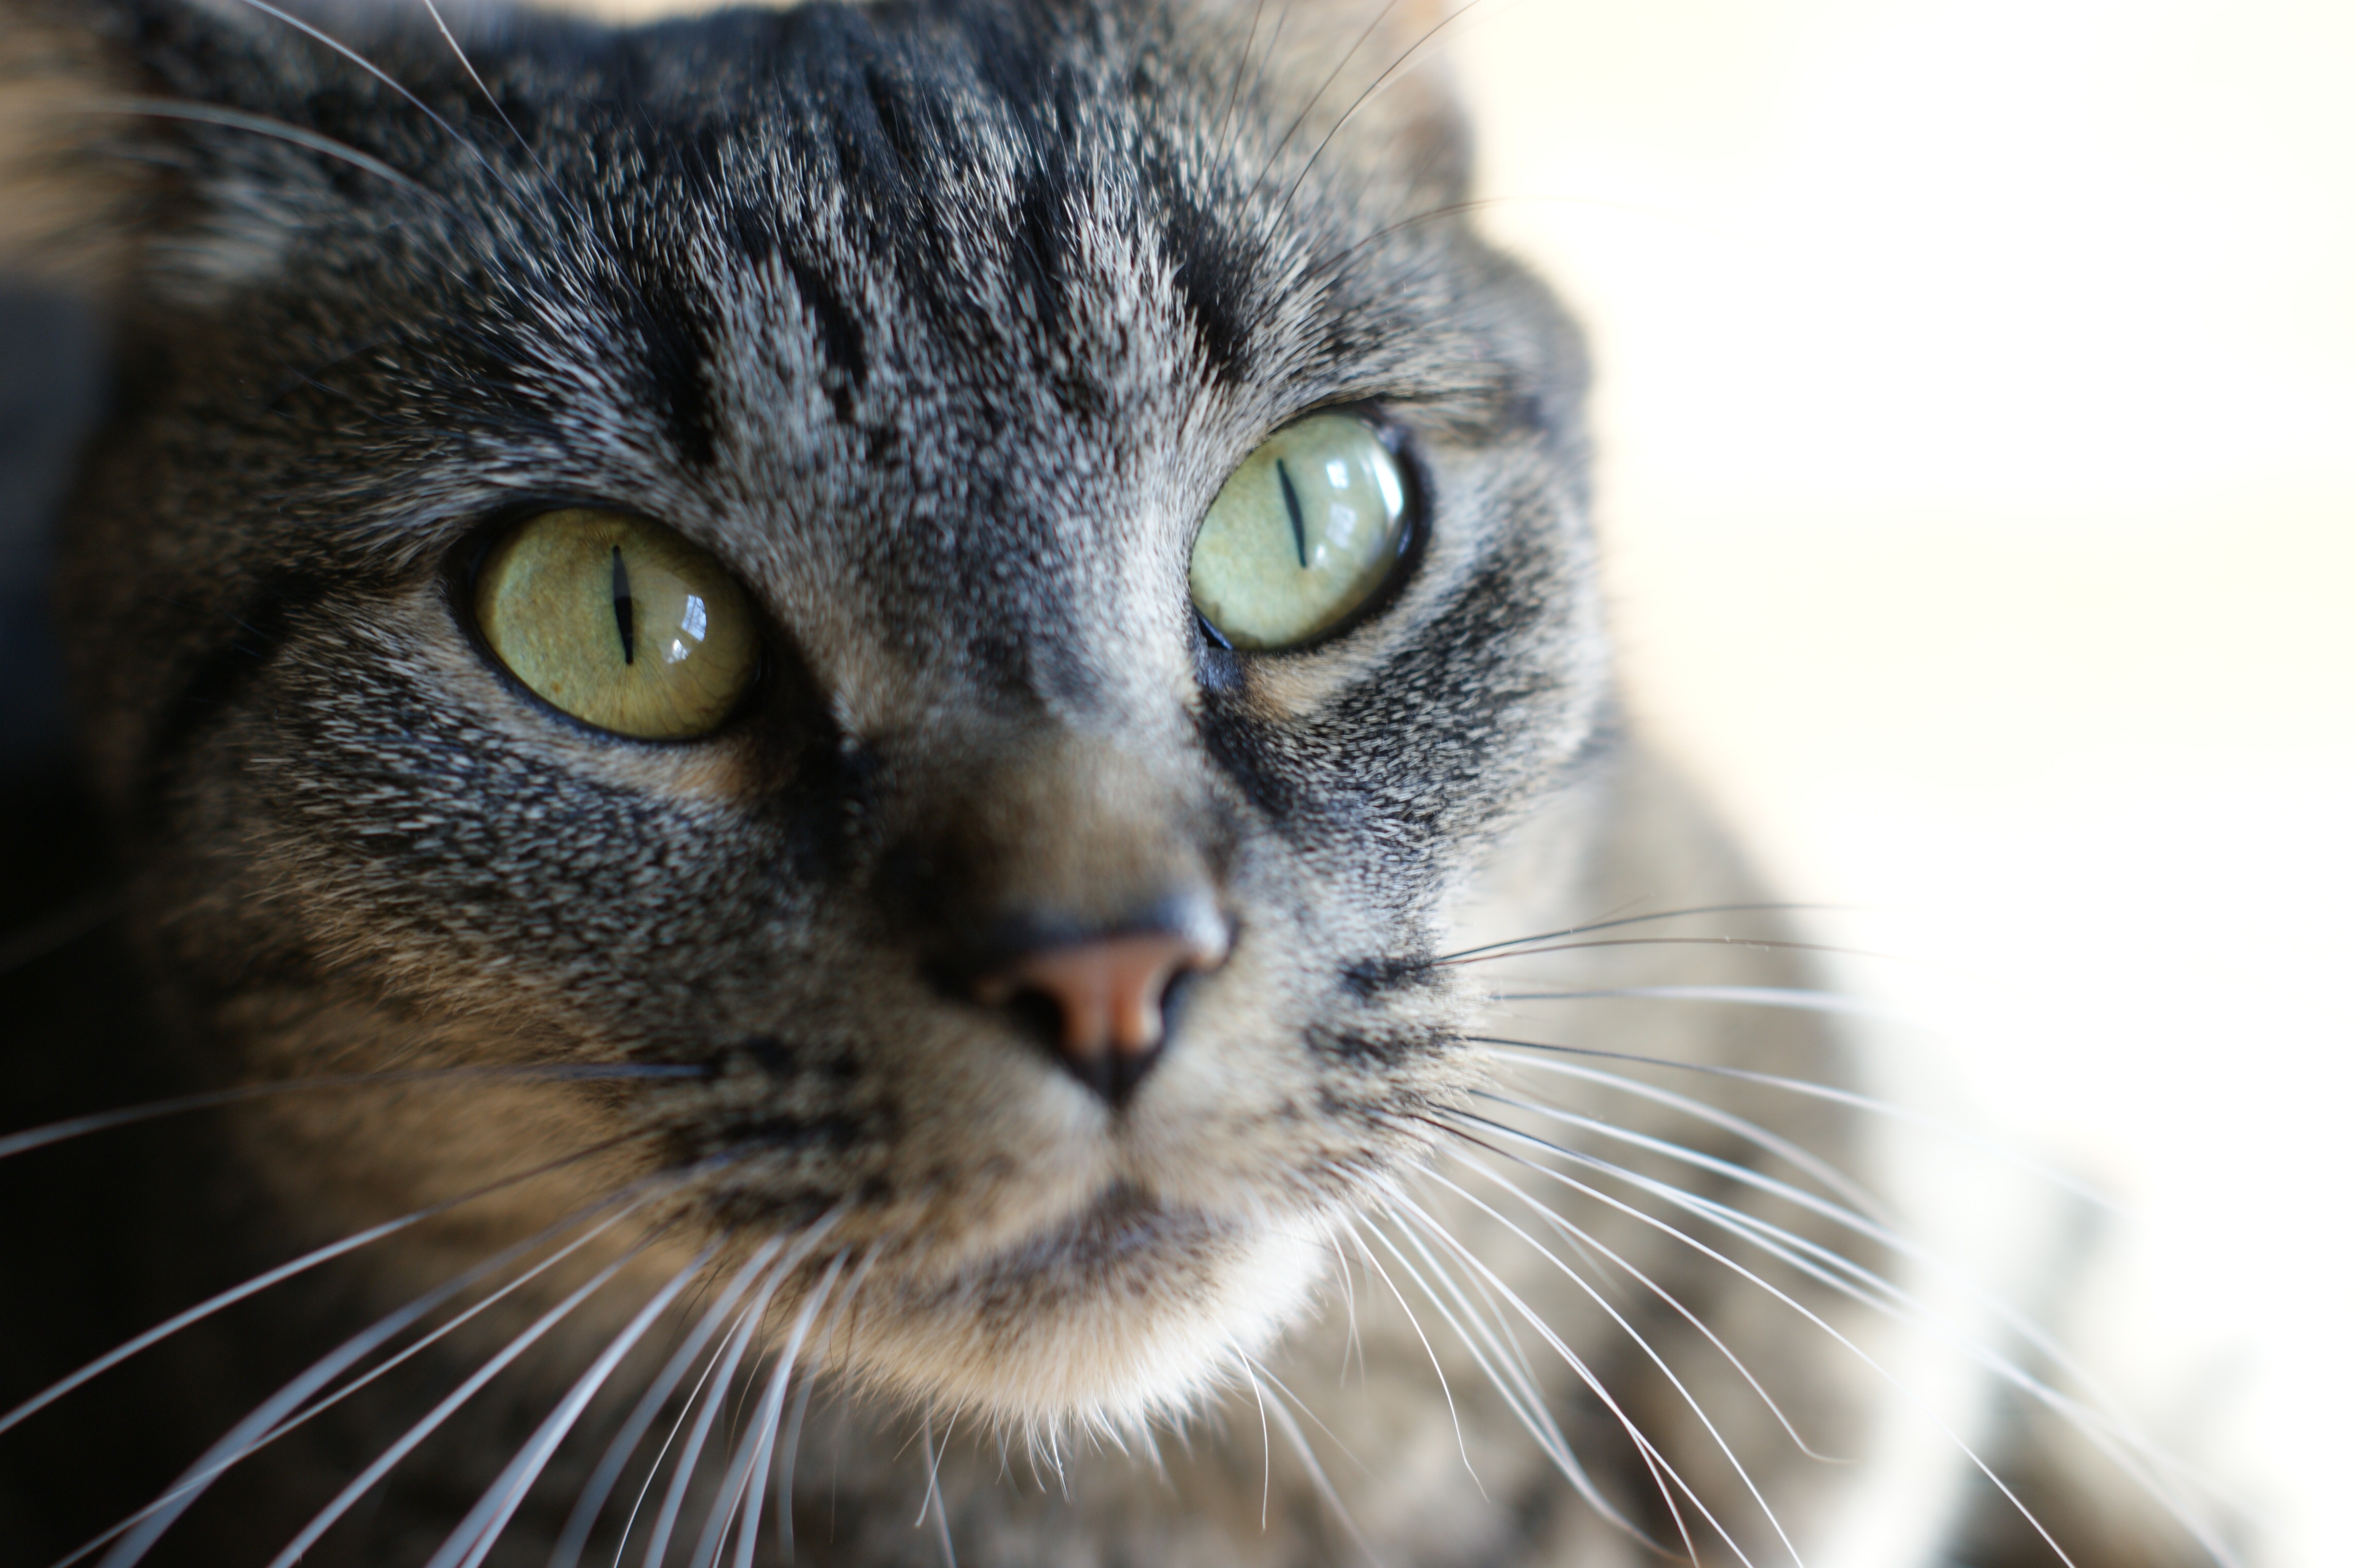
cat, mammal, fauna, close up, whiskers, snout, vertebrate, tabby cat, european shorthair, wild cat, small to medium sized cats, cat like mammal, domestic short haired cat, american shorthair